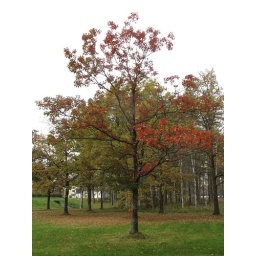
the only red tree in imatra